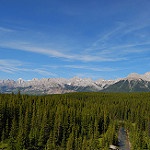
Scene: Outdoor